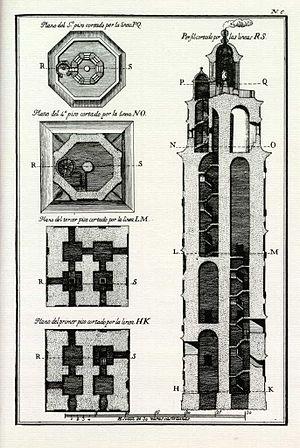
La tour d’Hercule est un phare romain situé sur un cap, face à l’océan Atlantique, dominant l'entrée de la ria donnant sur le port de La Corogne, en Galice.